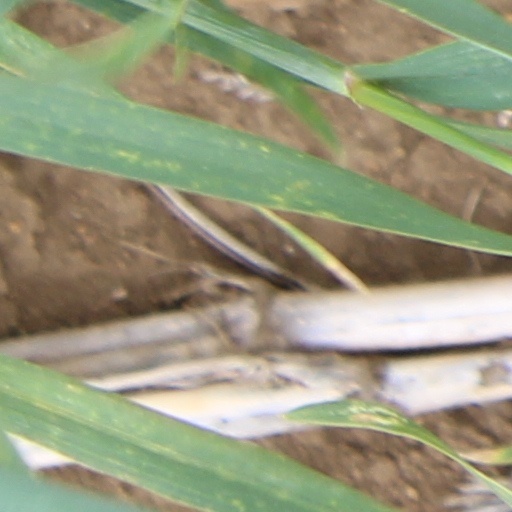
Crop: wheat